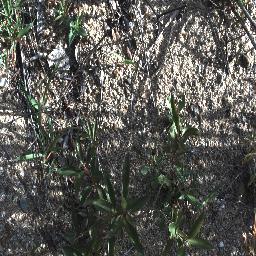
Label: negative